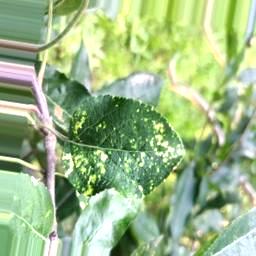
Label: Apple_Mosaic